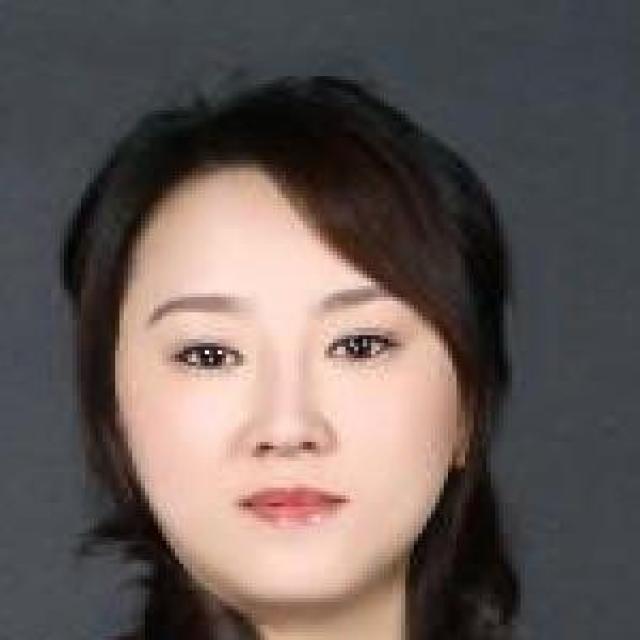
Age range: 21-44